Crewel embroidery

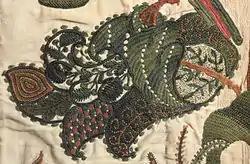
Fanciful leaf in crewelwork, detail of a curtain, English, c. 1696. Victoria and Albert Museum T.166-1961.

The crewel technique is not a counted-thread embroidery (like canvas work), but a style of free embroidery. Crewelwork had its heyday in Britain in the 17th century, but has come in and out of fashion several times since then. Traditionally, crewel embroidery is done on tightly woven linen twill, though more recently, other fabrics like Matka silk, cotton velvet, rayon velvet, silk organza, net fabric and also jute have been used. A firm fabric is required to support the weight of the stitching, which is done with crewel wool. This type of wool has a long staple; it is fine and can be strongly twisted. It is best to use a crewel needle to execute the stitches as a needle with a wide body, large eye and a sharp point is required.